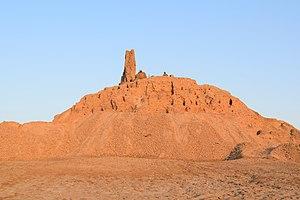
La civilisation babylonienne s'épanouit en Mésopotamie du Sud du début du IIᵉ millénaire av. J.‑C. jusqu'au début de notre ère. Elle prit corps à partir de l'héritage des civilisations du Sud mésopotamien plus anciennes dont elle est historiquement la prolongation. Elle prend corps avec l'affirmation politique de Babylone, État qui fut à partir du XVIIIᵉ siècle av. J.-C. l'entité politique dominant le Sud mésopotamien, et ce pendant plus d'un millénaire.